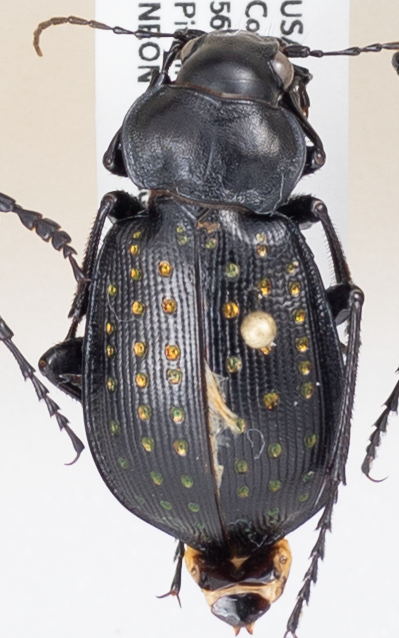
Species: Calosoma calidum
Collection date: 2018-07-31 04:00:00
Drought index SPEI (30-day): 0.31
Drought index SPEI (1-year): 0.47
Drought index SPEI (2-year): -0.17